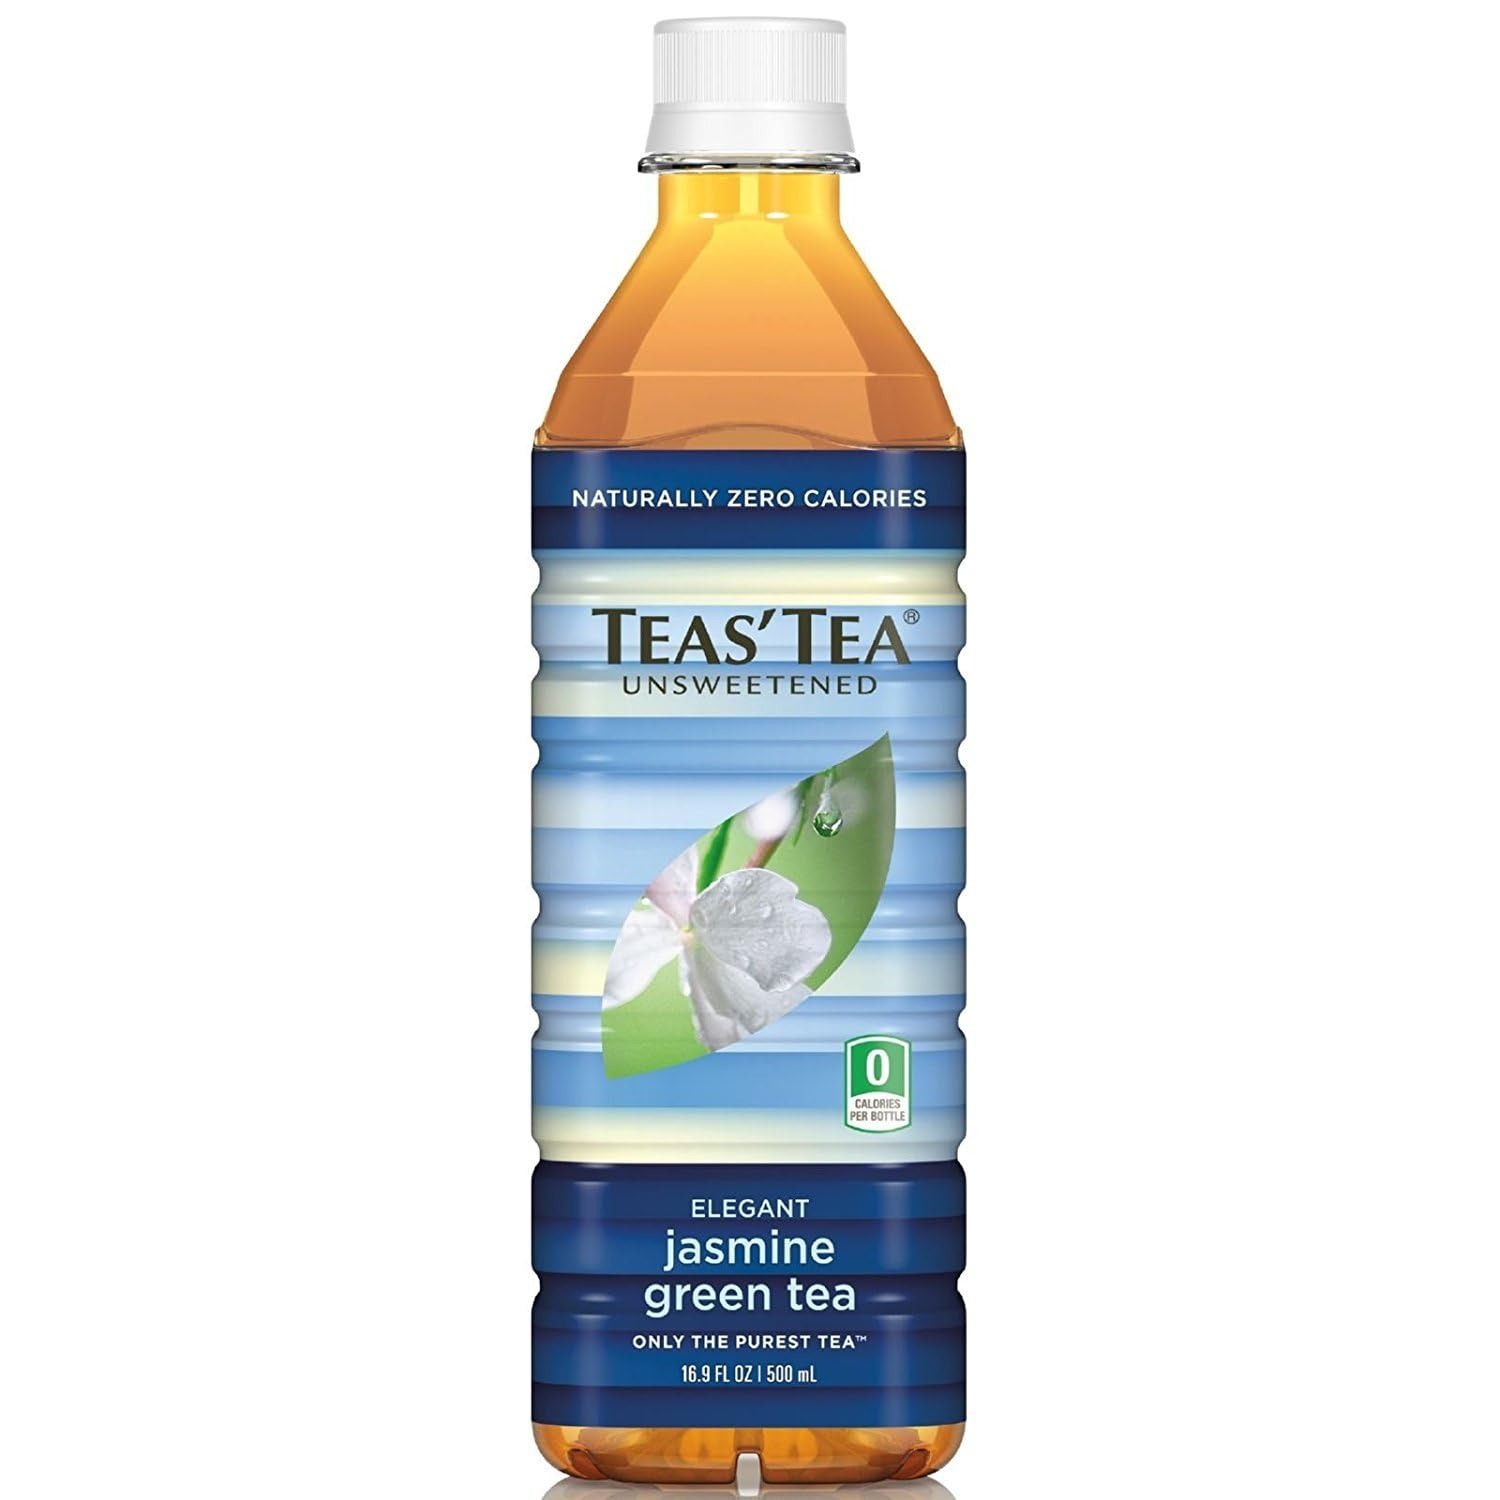
Item Name: Ito En Jasmine Japanese Green Tea, 16.9-Ounce (Pack of 12)
Product Description: Save On Teas' Tea 12X 16.9 Oz Green Jasmine Tea Bottle <br aria-level="0" aria-posinset="0" aria-setsize="0" /><br aria-level="0" aria-posinset="0" aria-setsize="0" />Green Jasmine Is Green Tea That Has Been Infused With The Natural Scent Of Jasmine Flowers By Alternating Several Layers Of The Flower Within The Green Tea Leaves Prior To The Brewing Process. Exuding A Distinct Refresing Taste, Jasmine Tea Has Nerve-Calm Properties.: <br aria-level="0" aria-posinset="0" aria-setsize="0" /><br aria-level="0" aria-posinset="0" aria-setsize="0" />(Note: This Product Description Is Informational Only. Always Check The Actual Product Label In Your Possession For The Most Accurate Ingredient Information Before Use. For Any Health Or Dietary Related Matter Always Consult Your Doctor Before Use.)
Value: 203.0
Unit: Ounce

Price: 24.91